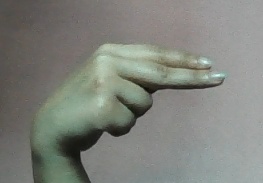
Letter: ain